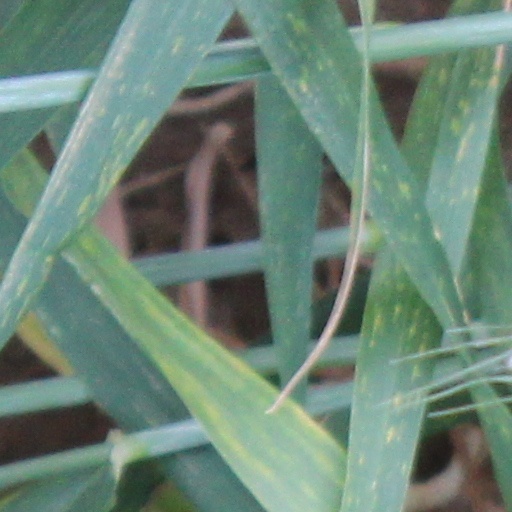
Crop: wheat